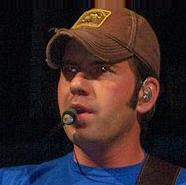
Age: 37